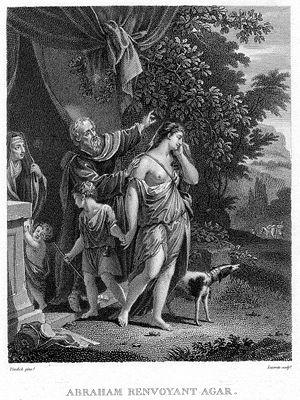
Abraham est le principal patriarche des religions juive, chrétienne et musulmane. Il est la figure centrale du Livre de la Genèse. Abraham fait partie des premiers patriarches de la Bible. Initiateur du monothéisme, il est l'aïeul du judaïsme, du christianisme et de l'islam.